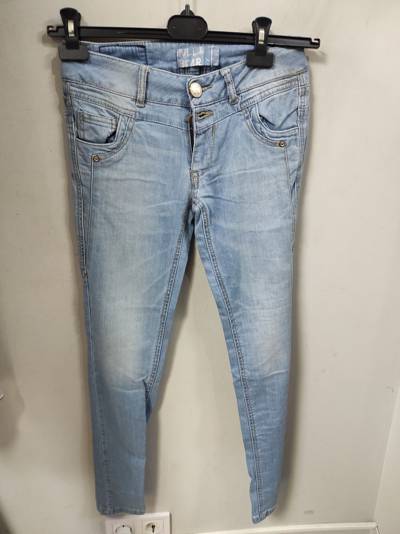
Waste category: clothes